Lev Oshanin (poet)

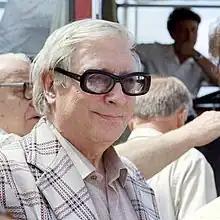
Oshanin in 1981

Lev Ivanovich Oshanin (30 May 1912 – 30 December 1996) was a Soviet poet, songwriter, author of over 70 books of poetry, novels and poetry plays, winner of the Stalin Prize of the first degree (1950) and winner of the World Festival of Youth and Students.